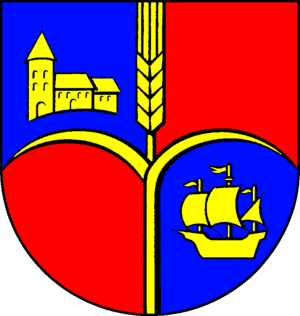
Oldenswort est une municipalité du district de Frise du Nord, dans le Schleswig-Holstein, en Allemagne, près du fleuve Eider.